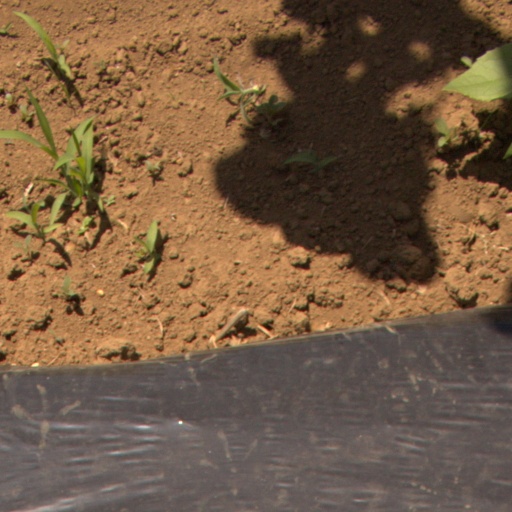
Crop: Jerusalem artichoke